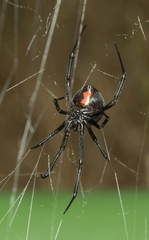
Species: Lactrodectus_hesperus